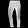
Label: Trouser